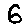
Label: 6